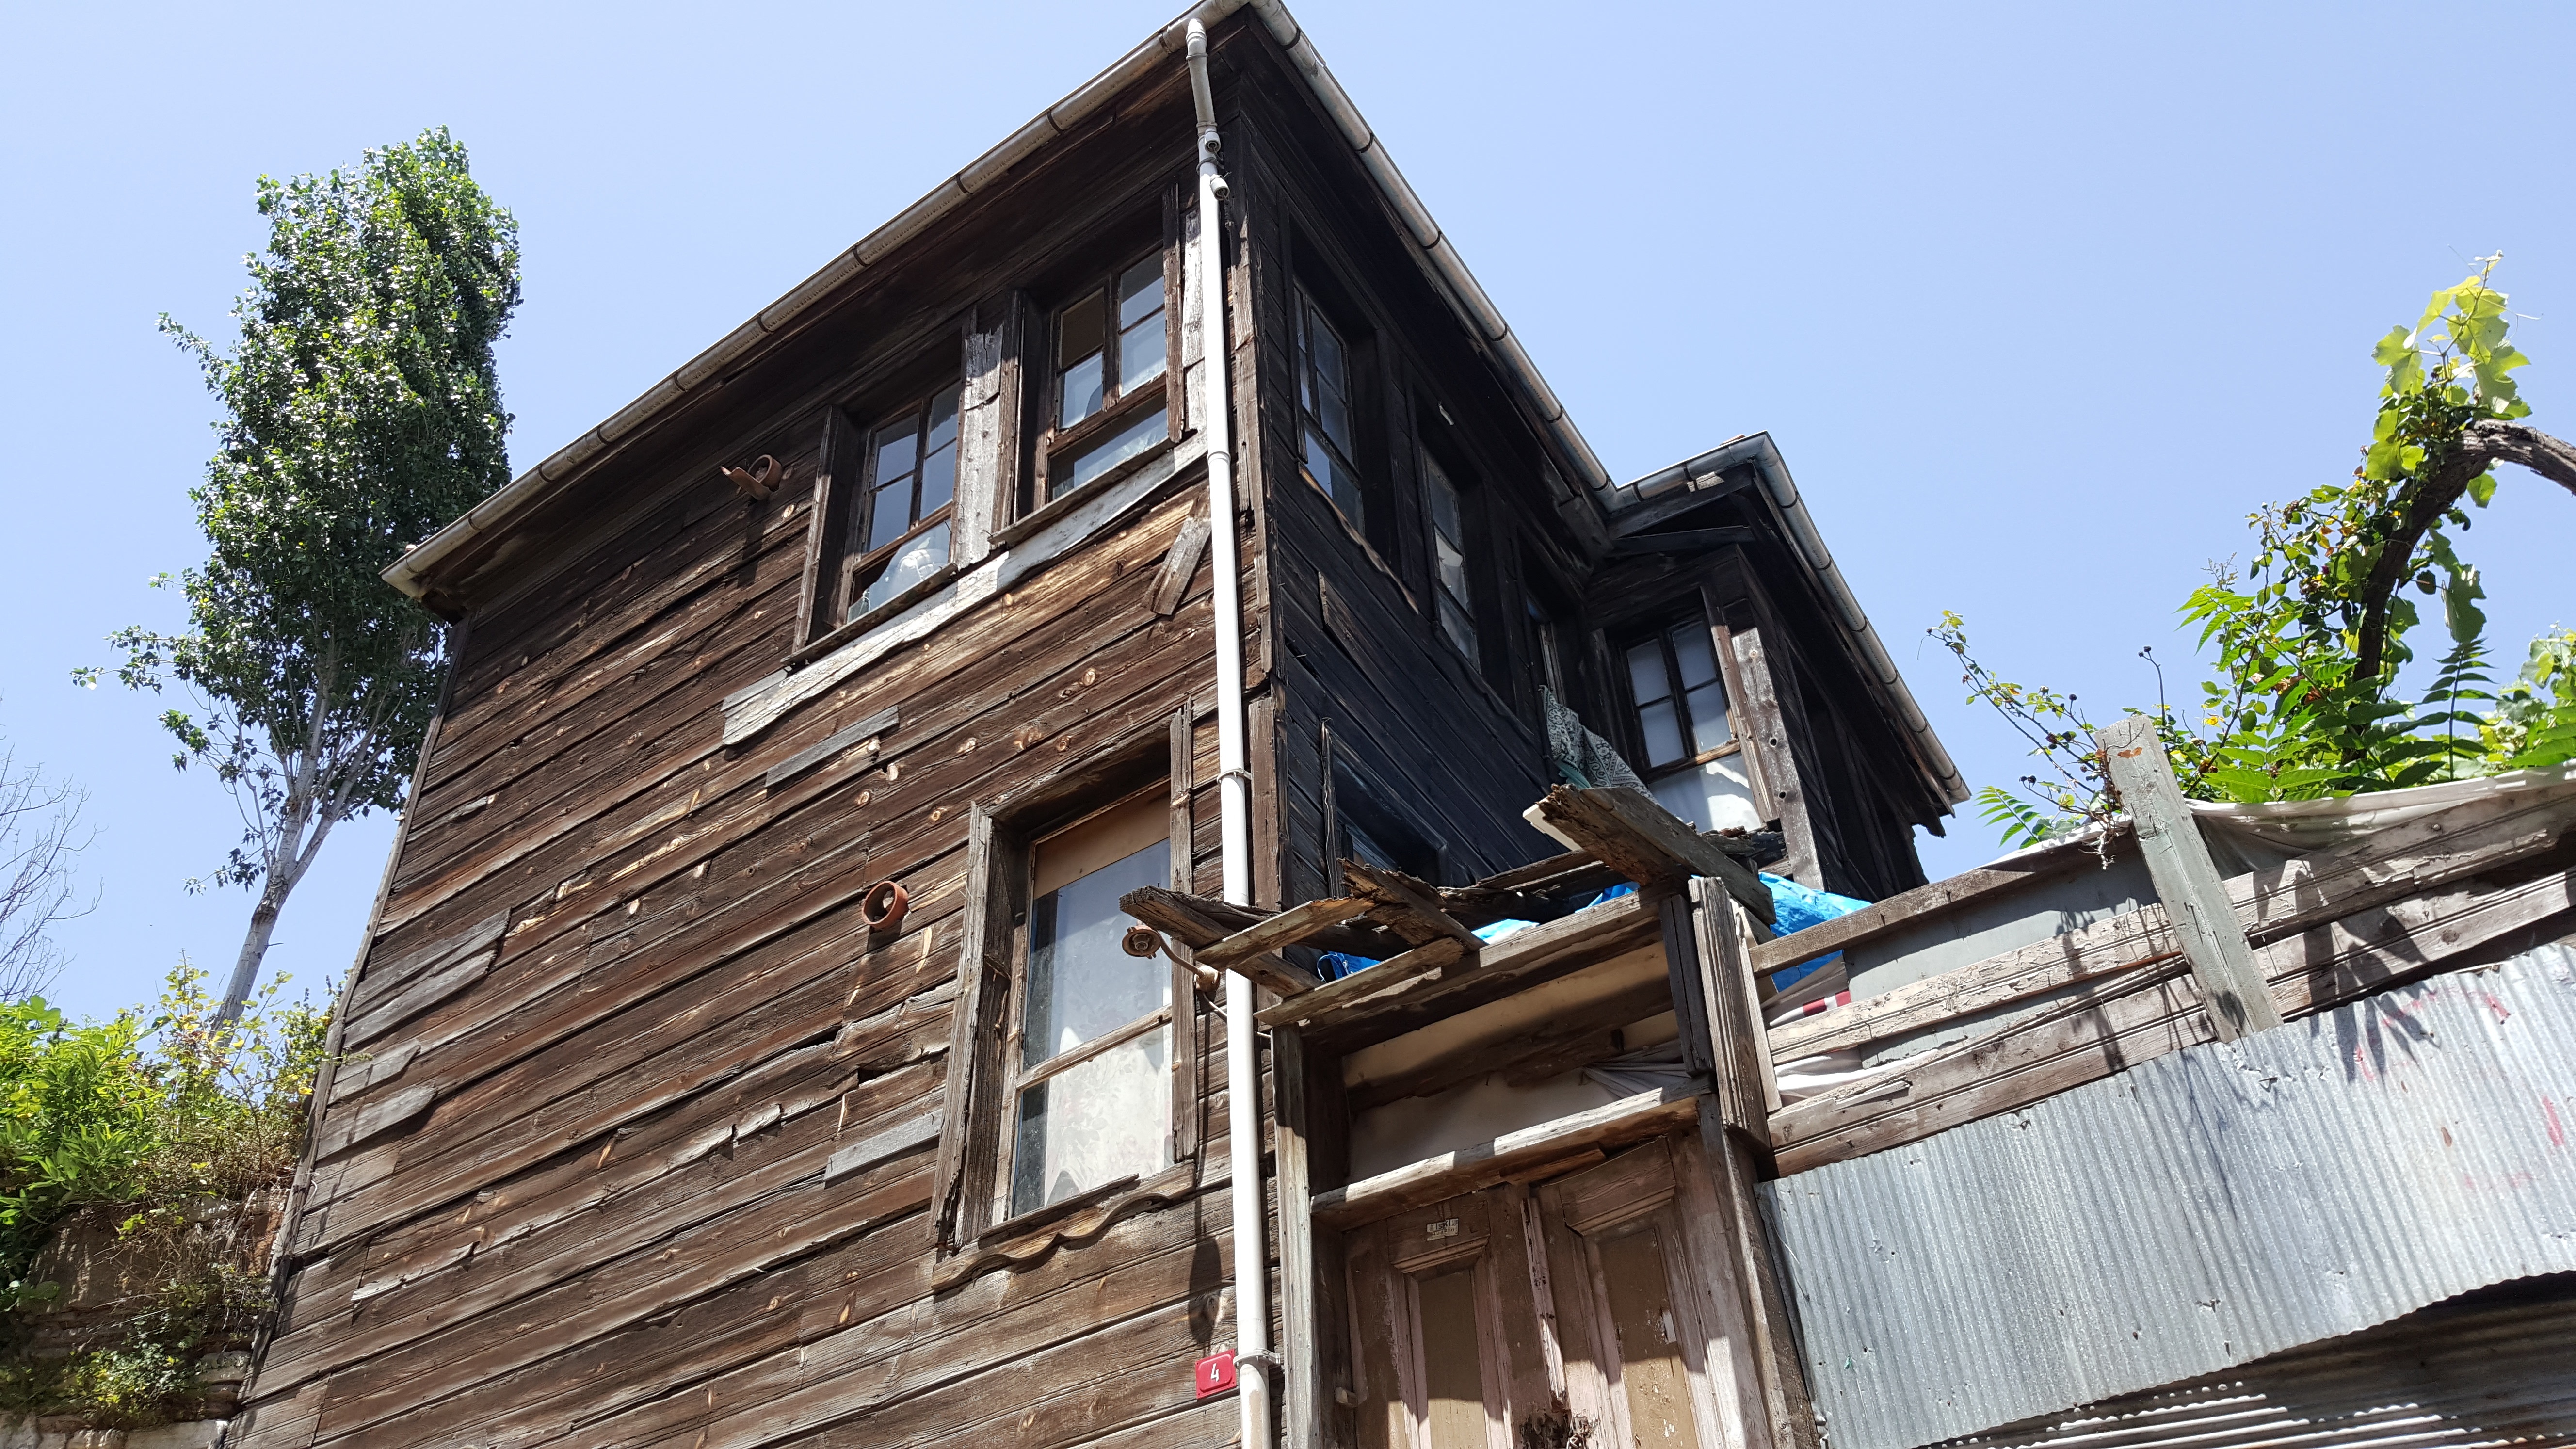
architecture, wood, house, roof, home, wall, cottage, facade